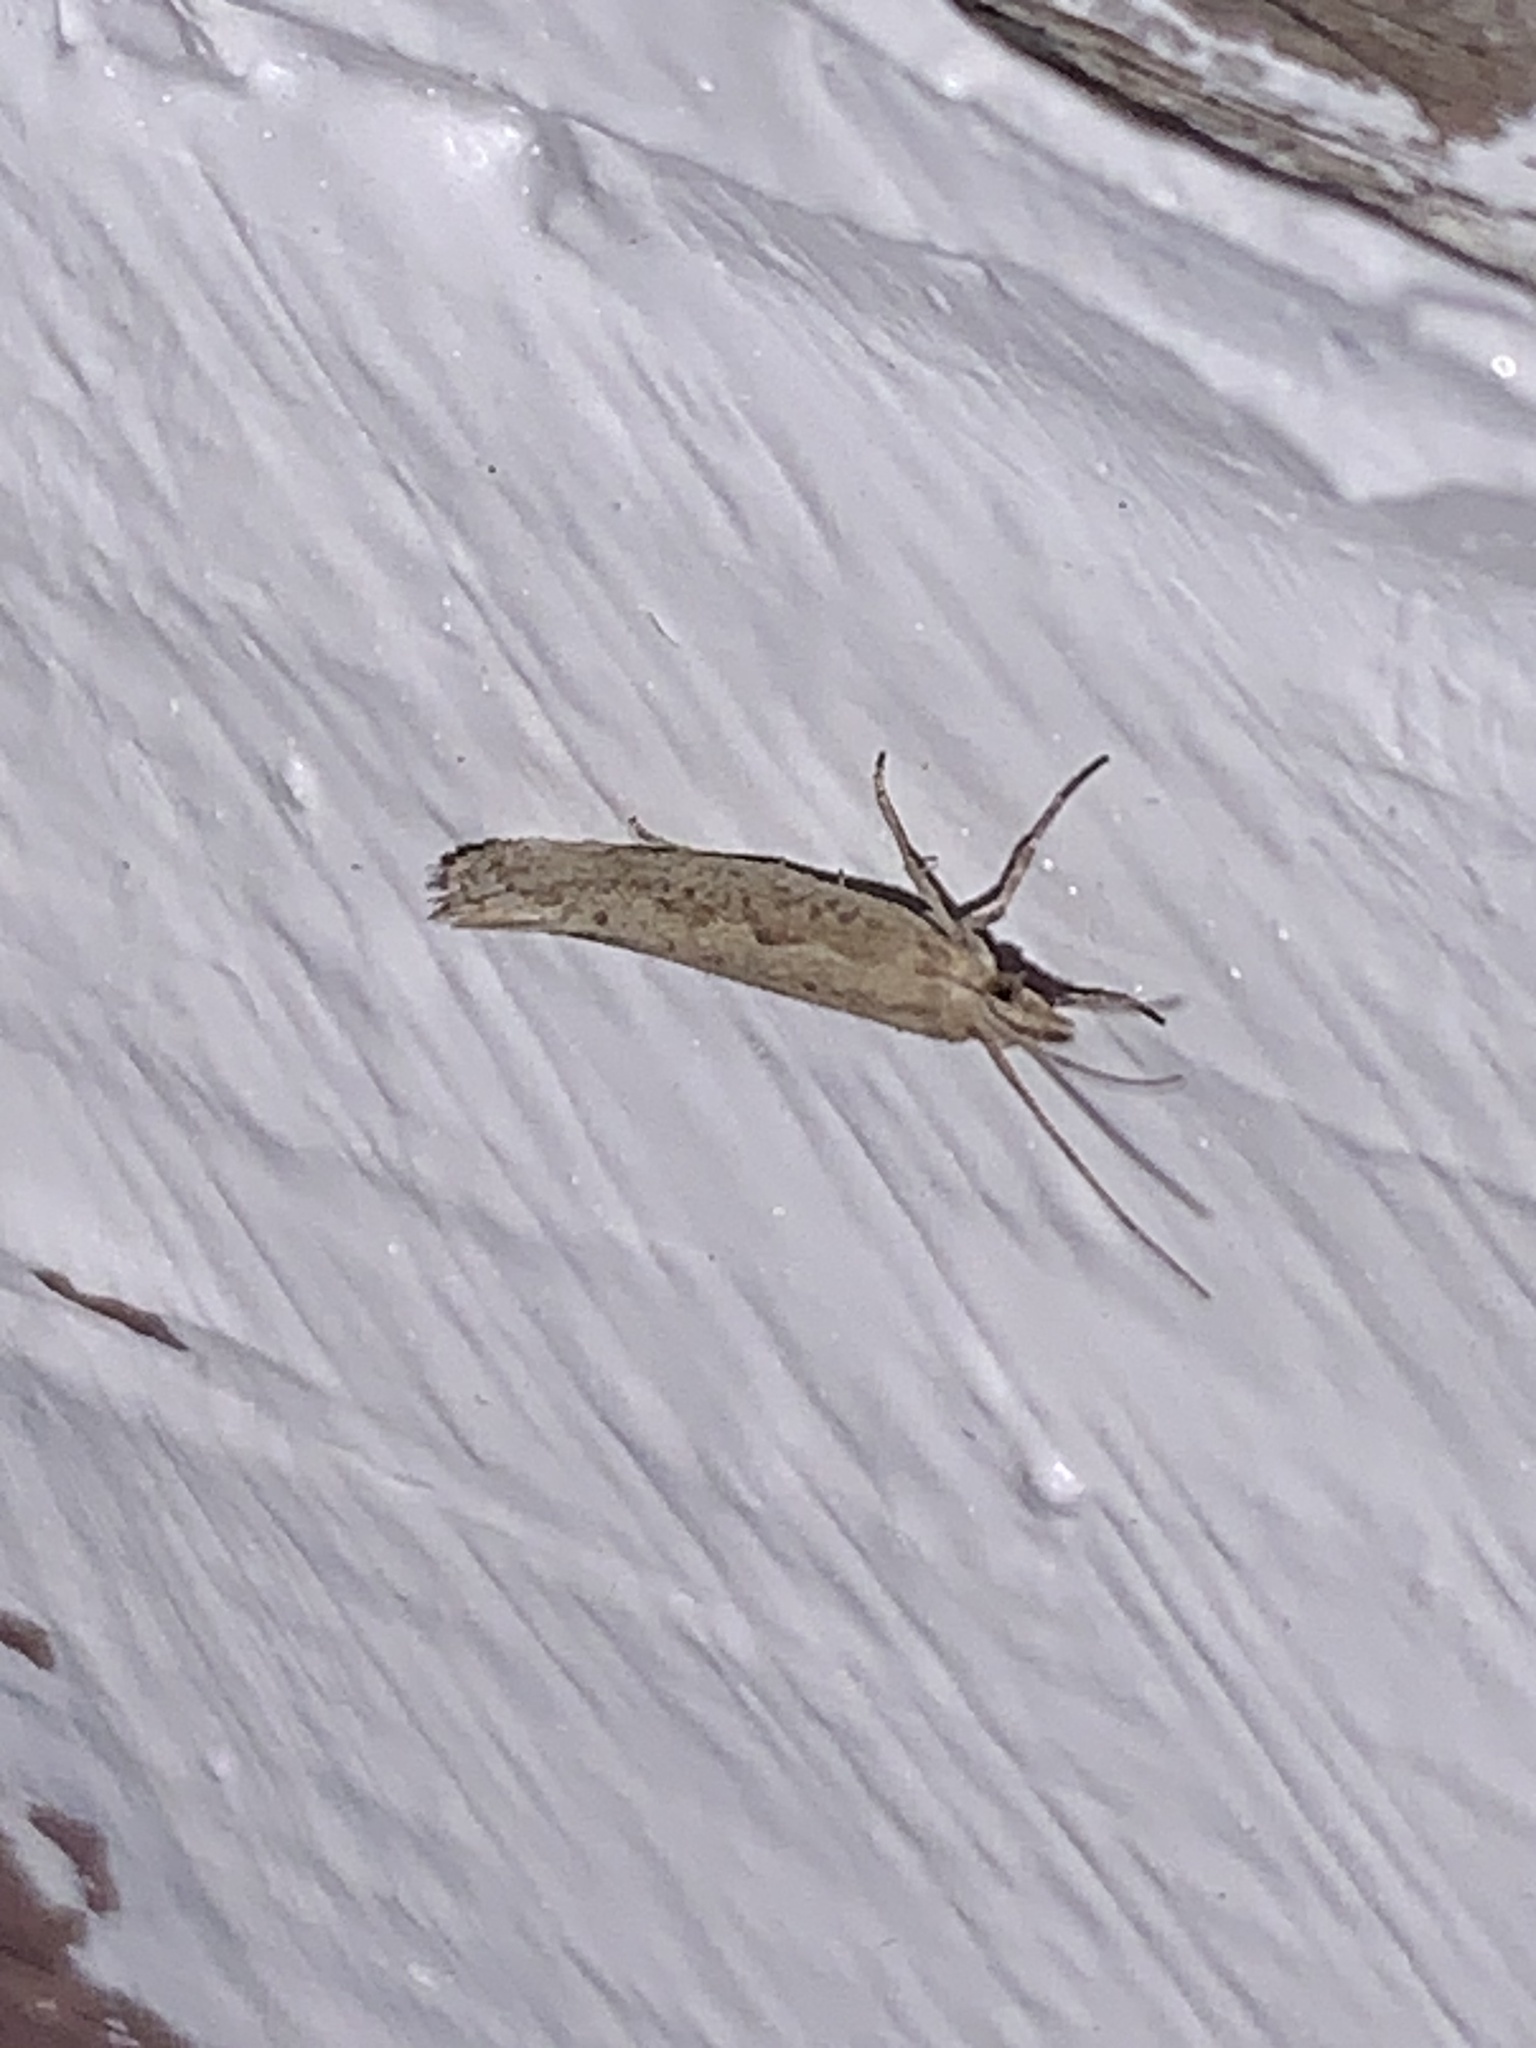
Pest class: diamondback_moth